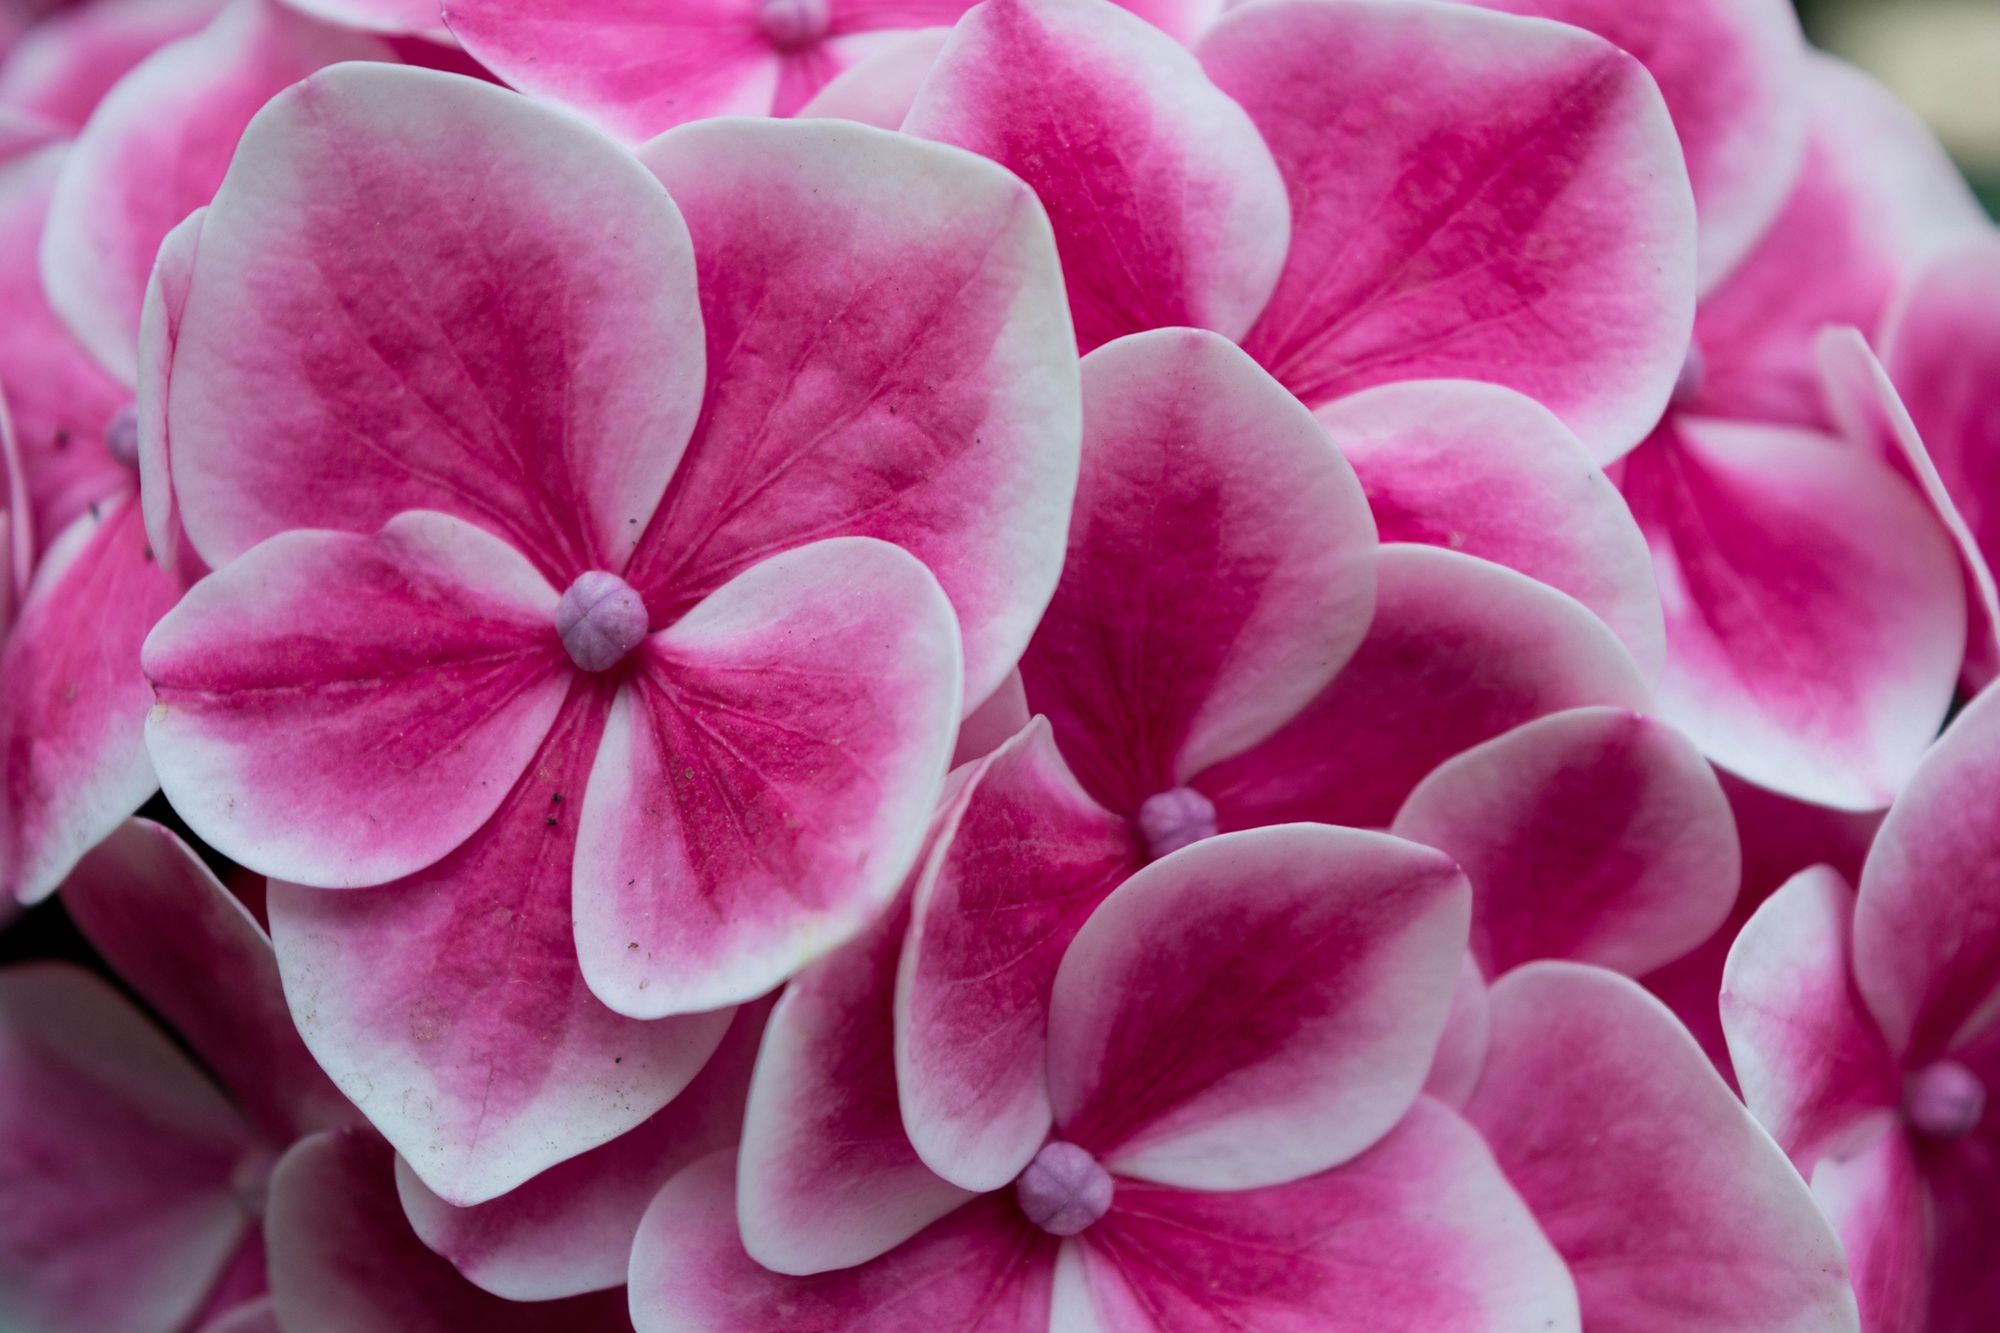
nature, blossom, plant, flower, petal, spring, pink, flora, hydrangea, flowers, close up, colorful flowers, colors, floristry, spring flowers, macro photography, flowering plant, land plant